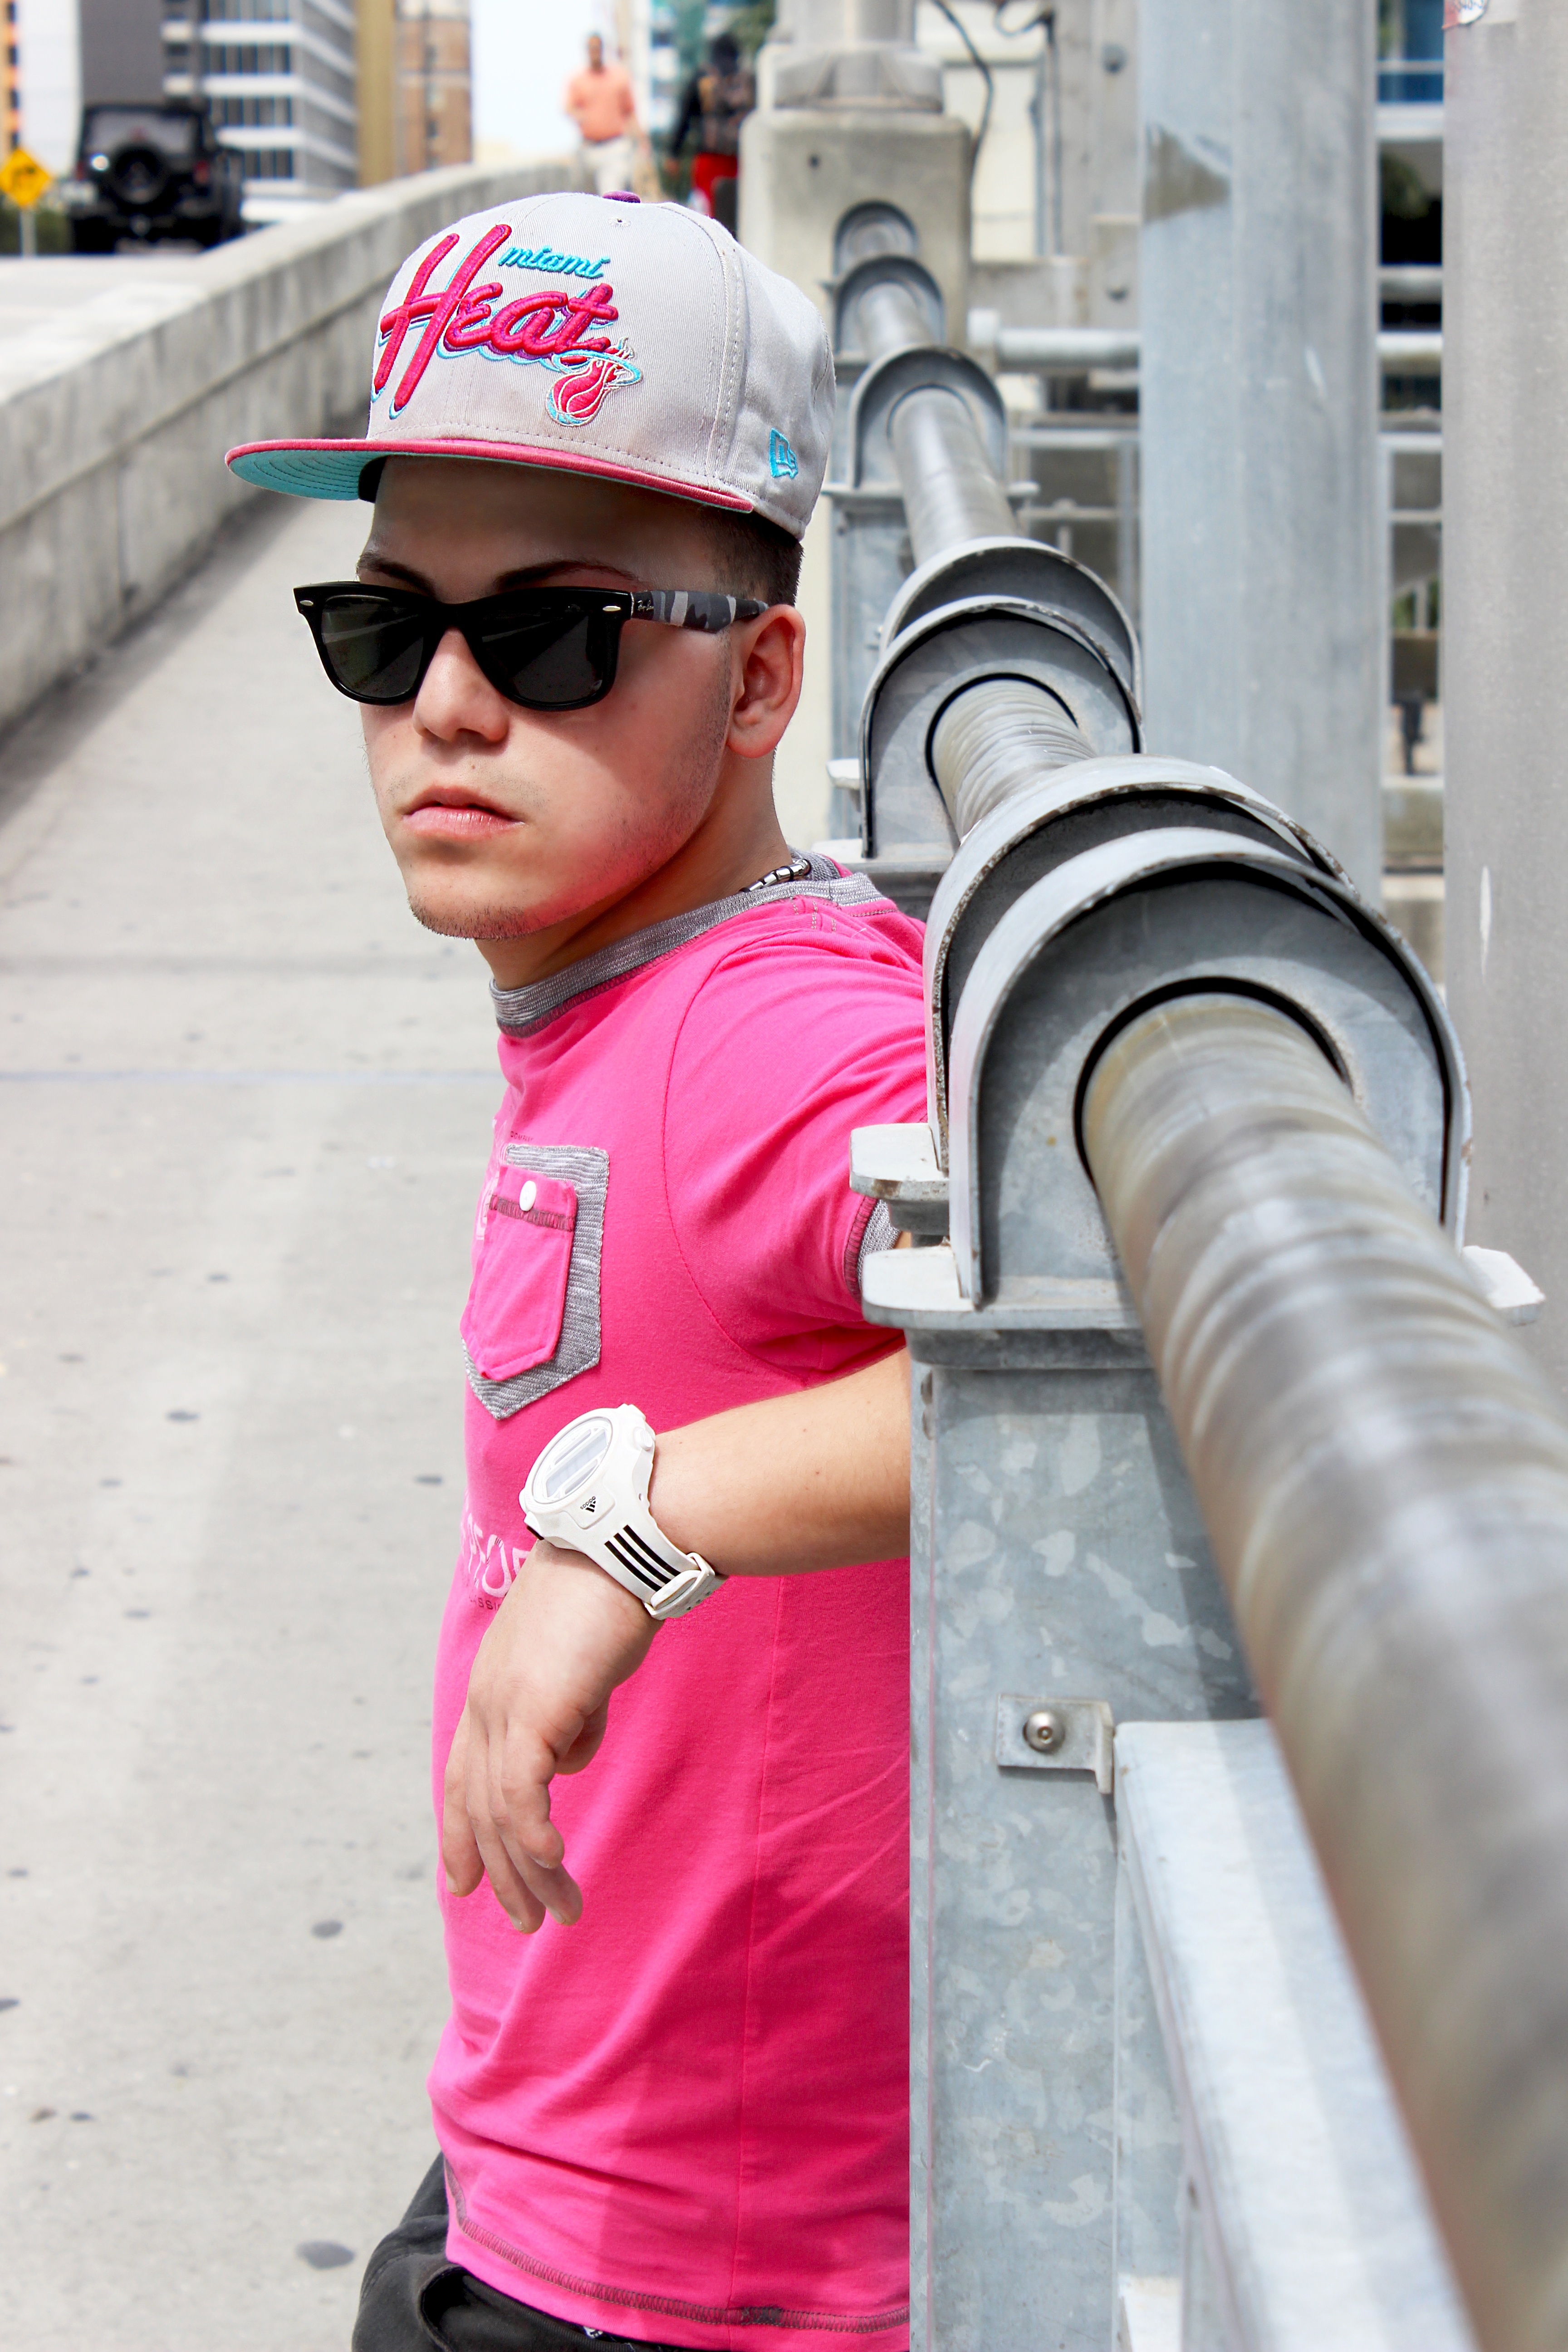
man, road, street, boy, urban, male, guy, portrait, model, young, spring, red, color, child, fashion, clothing, lifestyle, teenager, posing, outdoors, men, infrastructure, photograph, sexy, style, handsome, attractive